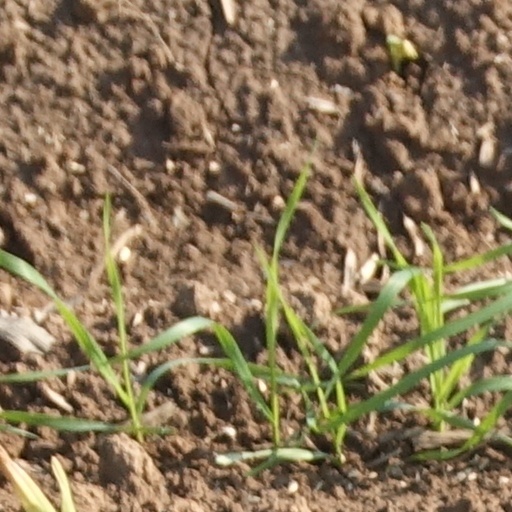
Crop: wheat